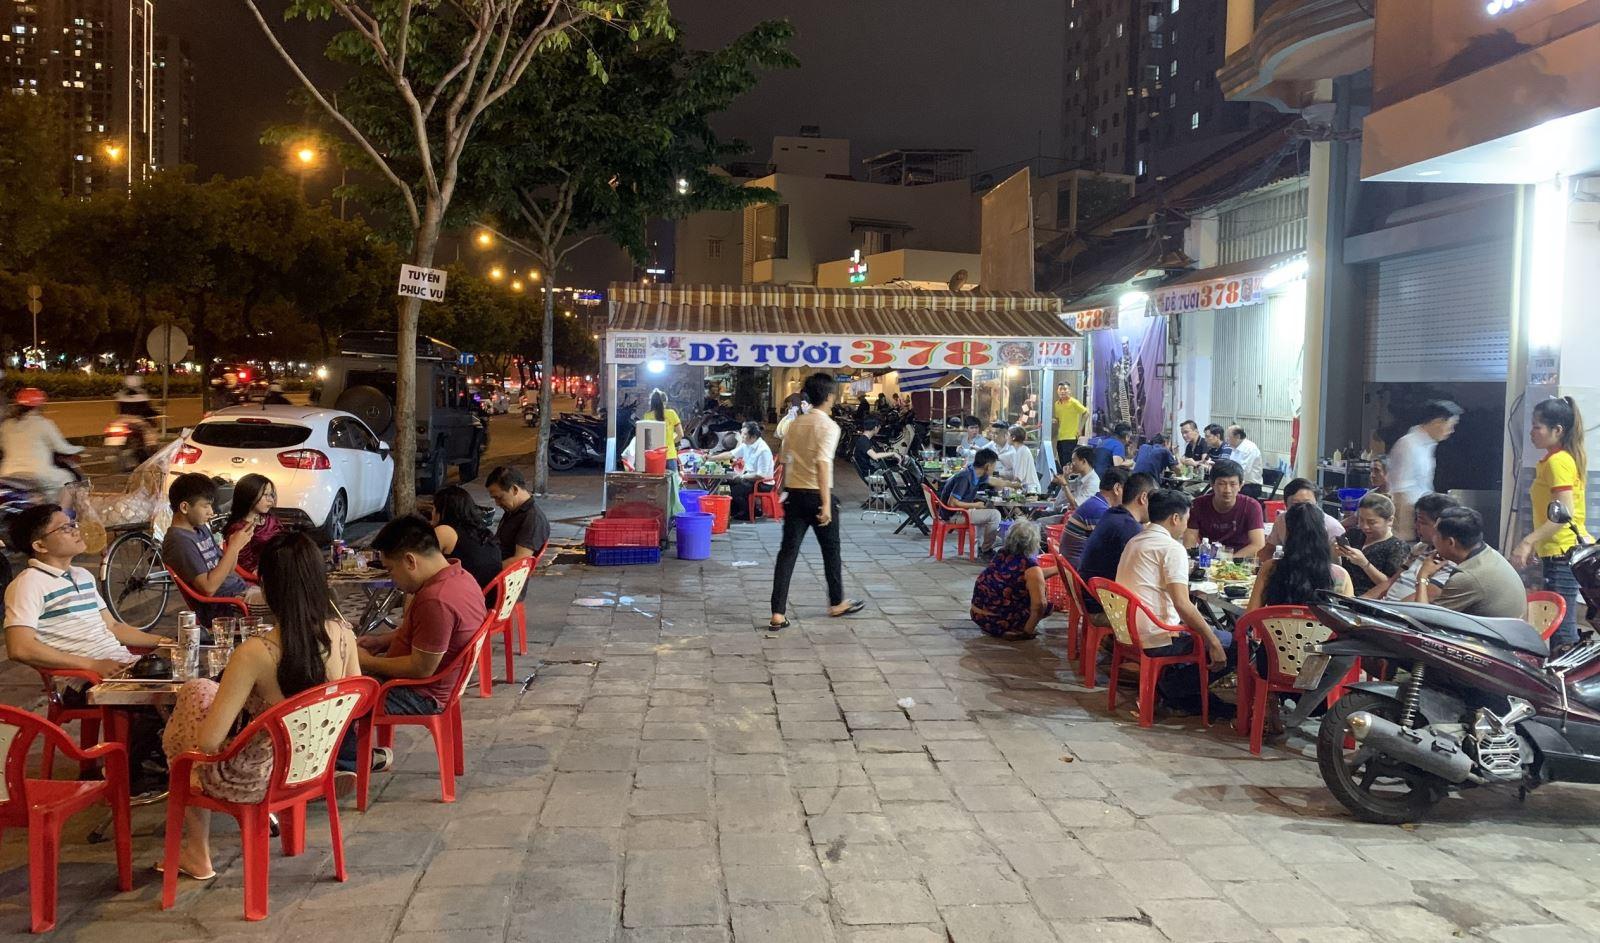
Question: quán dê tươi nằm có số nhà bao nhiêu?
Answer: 378